Spring Branch School of Choice

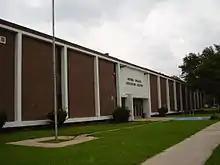
Spring Branch Education Center, home of the School of Choice

The Spring Branch School of Choice (SBSC) is an alternative school in the Spring Branch Independent School District in Spring Valley Village, Texas, United States. It serves grades 9–12.